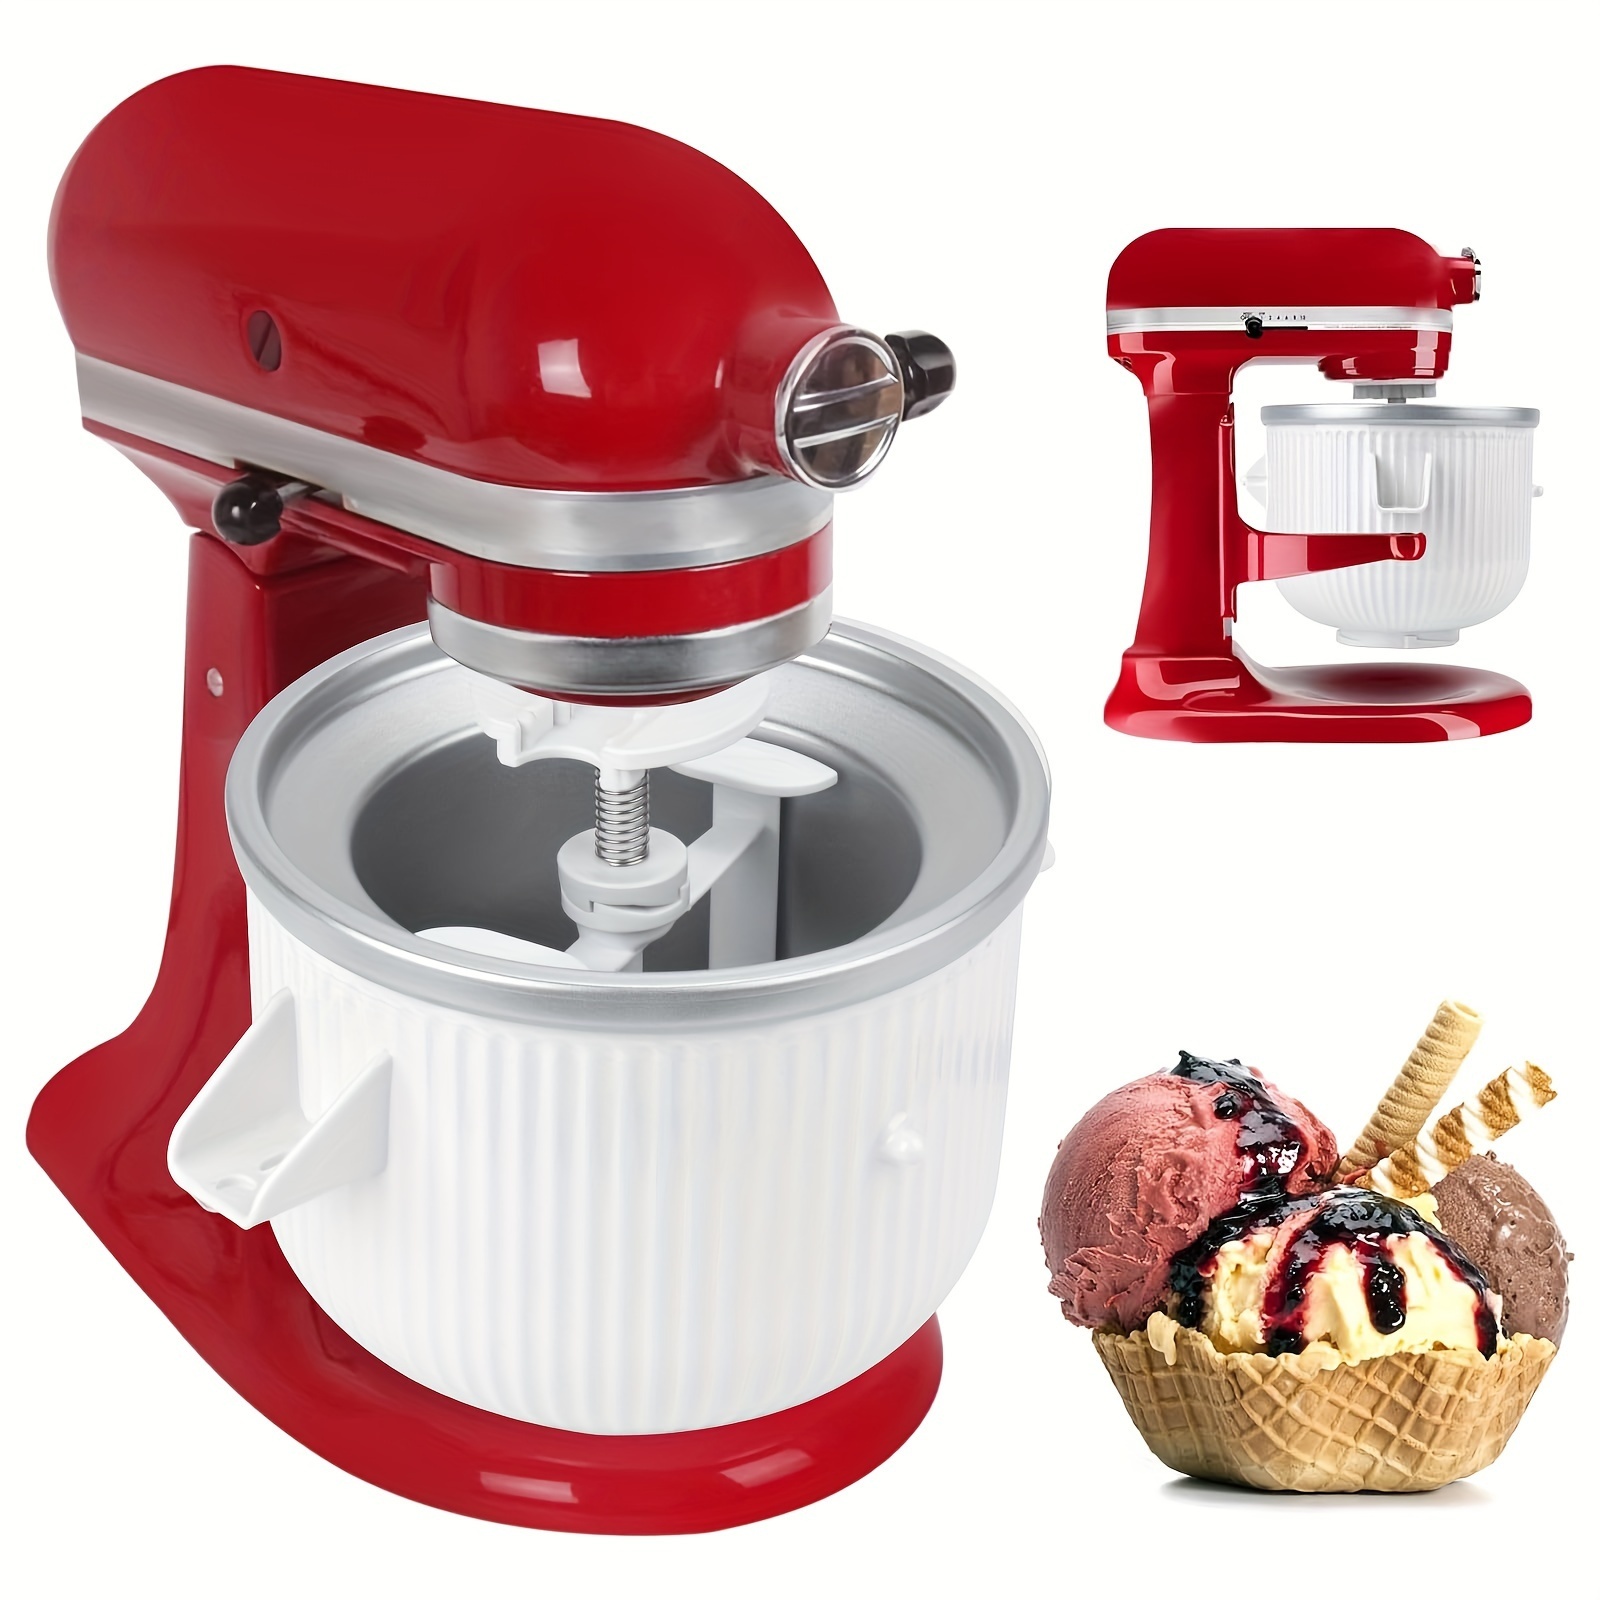
Kitchenaid Ice Cream Attachment: Bowl for Frozen Yogurt and Sorbet - TJR1A2B3
Material:Metal Battery Properties:Without Battery Item ID:BW56264
Brand: TUS
Category: Home & Garden > Kitchen & Dining > Kitchen Appliance Accessories > Ice Cream Maker Accessories > Ice Cream Maker Freezer Bowls